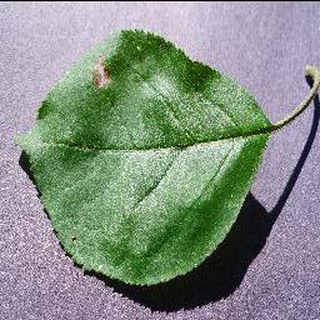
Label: apple_black_rot